Question: Please indicate a possible affordance area of the book that can be used for holding
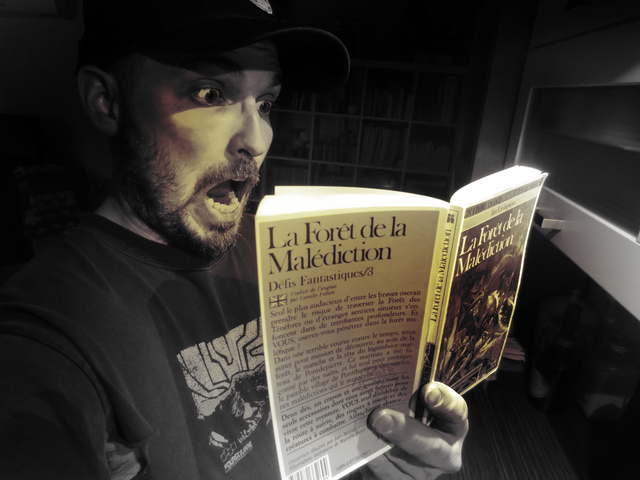
Answer: [265.5, 164, 528.5, 473]